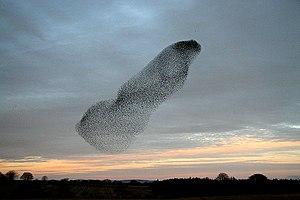
Gretna est un village écossais d'environ 3 000 habitants, situé juste avant la frontière sud-ouest avec l'Angleterre.